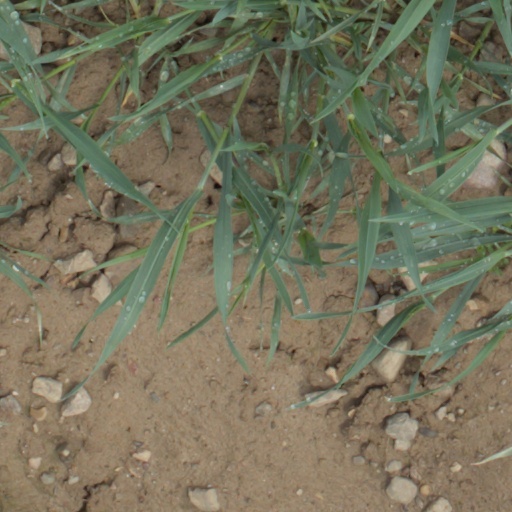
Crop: wheat